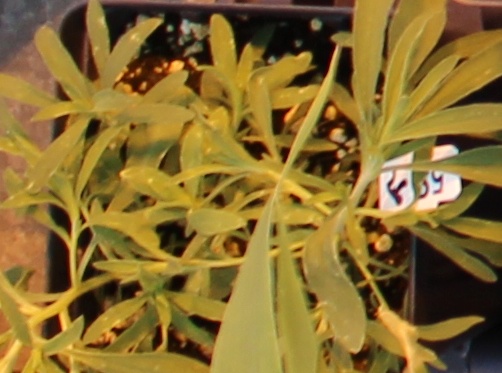
Label: Kochia